Rajesh Khanna

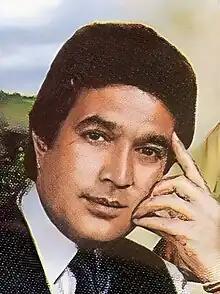
Khanna in a 2013 stamp of India

Rajesh Khanna (born Jatin Khanna; 29 December 1942 – 18 July 2012) was an Indian actor, film producer and politician who worked in Hindi films. Regarded as one of the greatest and most successful actors in the history of Indian cinema, he is considered the first "Superstar" of Hindi cinema. His accolades include five Filmfare Awards, and in 2013, he was posthumously awarded the Padma Bhushan, India's third highest civilian honour.